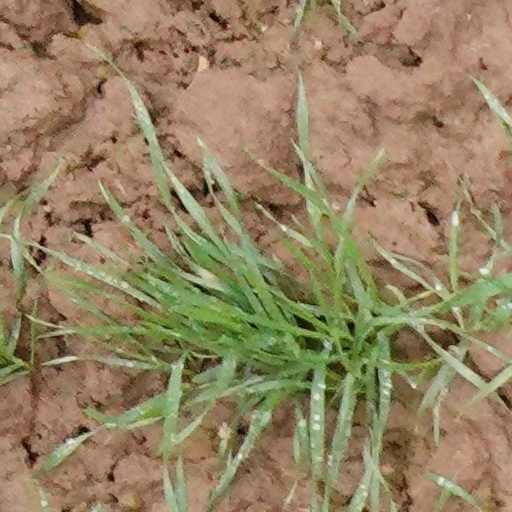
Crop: wheat